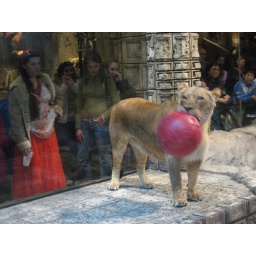
The lion seemed rather smug as it carried the ball around for a while.